Israel–South Africa relations

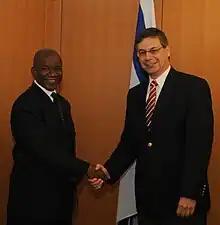
Israeli Deputy Foreign Minister Danny Ayalon meets with Jerry Matjila, South African Director General for Foreign Affairs, September 2009.

In 1994, South Africa held its first democratic elections, and Nelson Mandela was elevated to the presidency. In a speech in August 1993, Mandela had said that his party, the ANC, had been "extremely unhappy" with the apartheid-era Israel–South Africa connection, but was willing to move past it, including in seeking a resolution to the longstanding Israeli–Palestinian conflict: "As a movement, we recognize the legitimacy of Palestinian nationalism just as we recognize the legitimacy of Zionism as a Jewish nationalism... We insist on the right of the state of Israel to exist within secure borders, but with equal vigor, support the Palestinian right to national self-determination."In September 1995, South African Foreign Minister Alfred Nzo made an official visit to Israel, where the countries signed an agreement establishing a Joint Commission of Cooperation. The next year, the commission negotiated five bilateral cooperation agreements, in the areas of agriculture, tourism, culture, environment and science, and nature conservation. In November 1995, Mandela and other ANC leaders attended a memorial service for Rabin, who had been assassinated while serving as Israeli Prime Minister. Although Yasser Arafat of Palestine first visited South Africa in 1998, and several times thereafter, Mandela did not visit Israel while president. He noted that, although he had received invitations to visit Israel during his presidency, "almost every country in the world, except Israel" had invited him to visit after his release from prison in 1990. He finally visited Israel in October 1999, during a tour of the Levant. He reiterated his unwavering opposition to Israeli control of Gaza, the West Bank, Golan Heights, and Southern Lebanon, but also said:"To the many people who have questioned why I came, I say: Israel worked very closely with the apartheid regime. I say: I've made peace with many men who slaughtered our people like animals. Israel cooperated with the apartheid regime, but it did not participate in any atrocities."